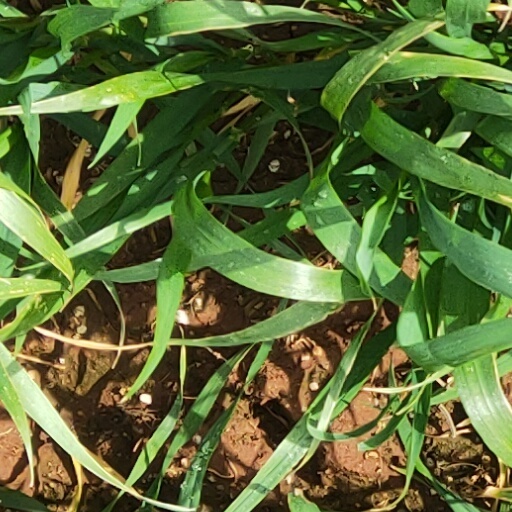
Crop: wheat